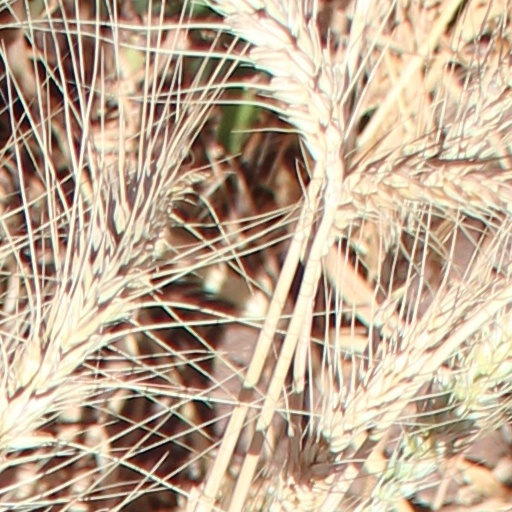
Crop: wheat